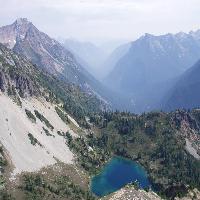
Weather: cloudy or overcast